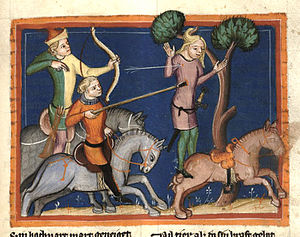
Absalom
Absaloms død, hængende ved sit hår, miniature fra 1300-tallet.
Absalom eller Avshalom var ifølge den hebraiske bibel den tredje søn efter Israels Kong David. Han beskrives i Bibelen som værende beundret for sin skønhed.